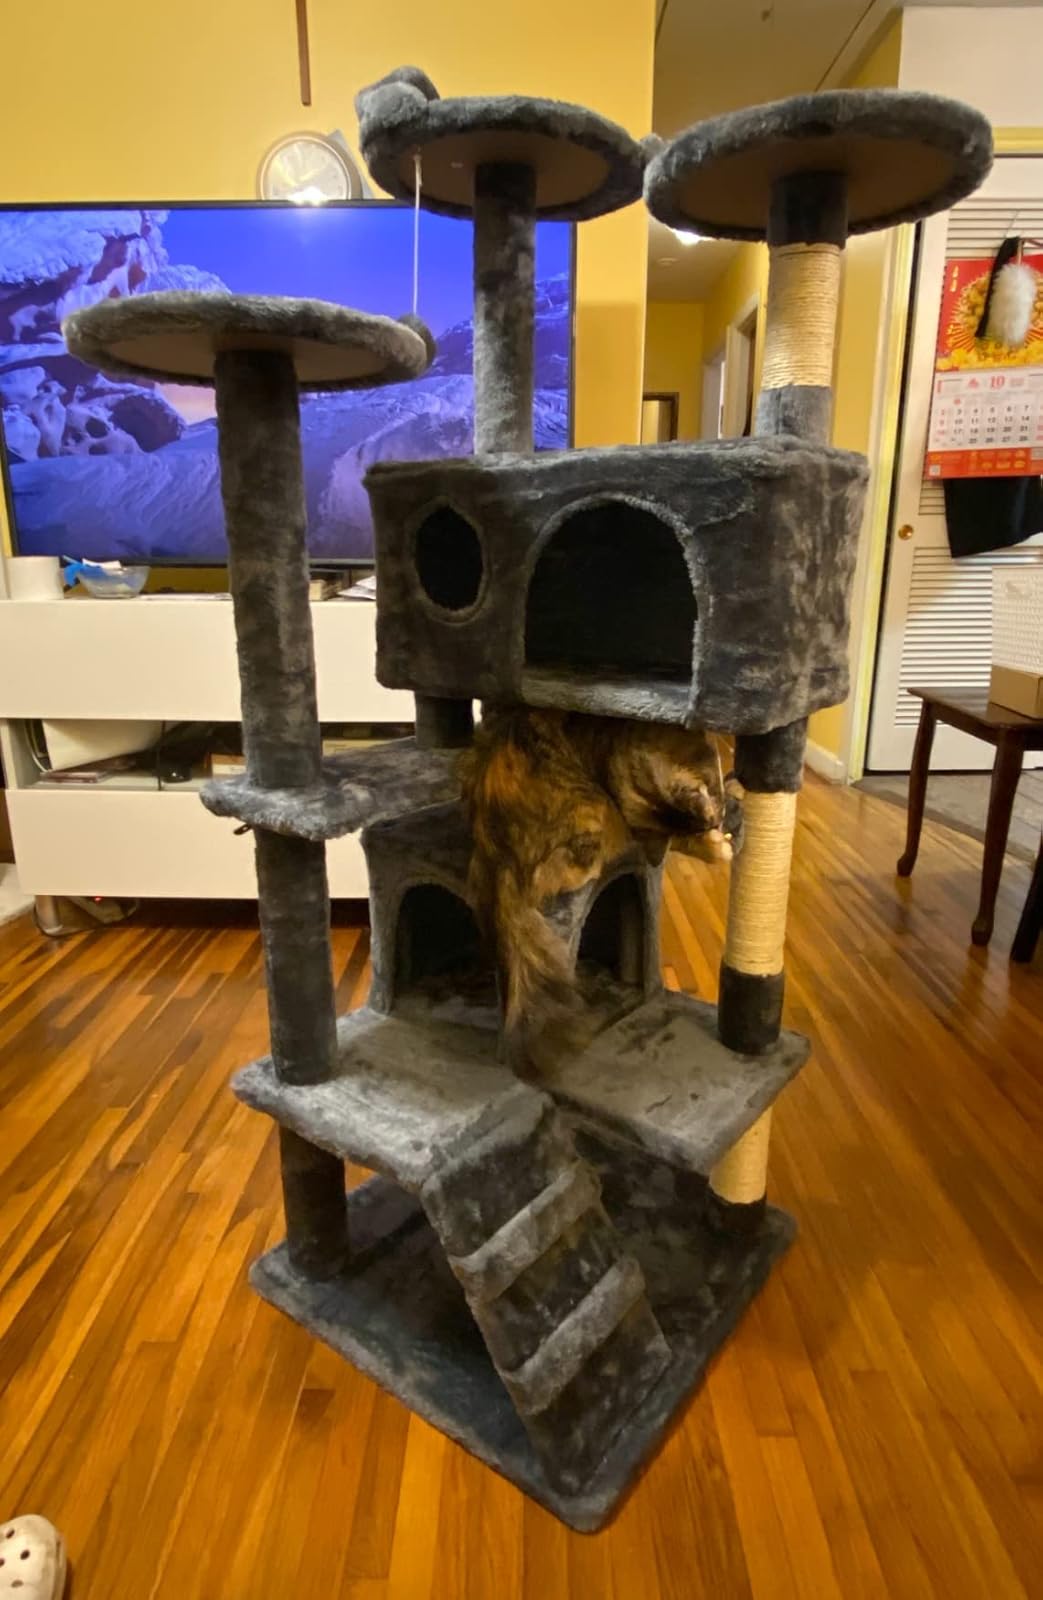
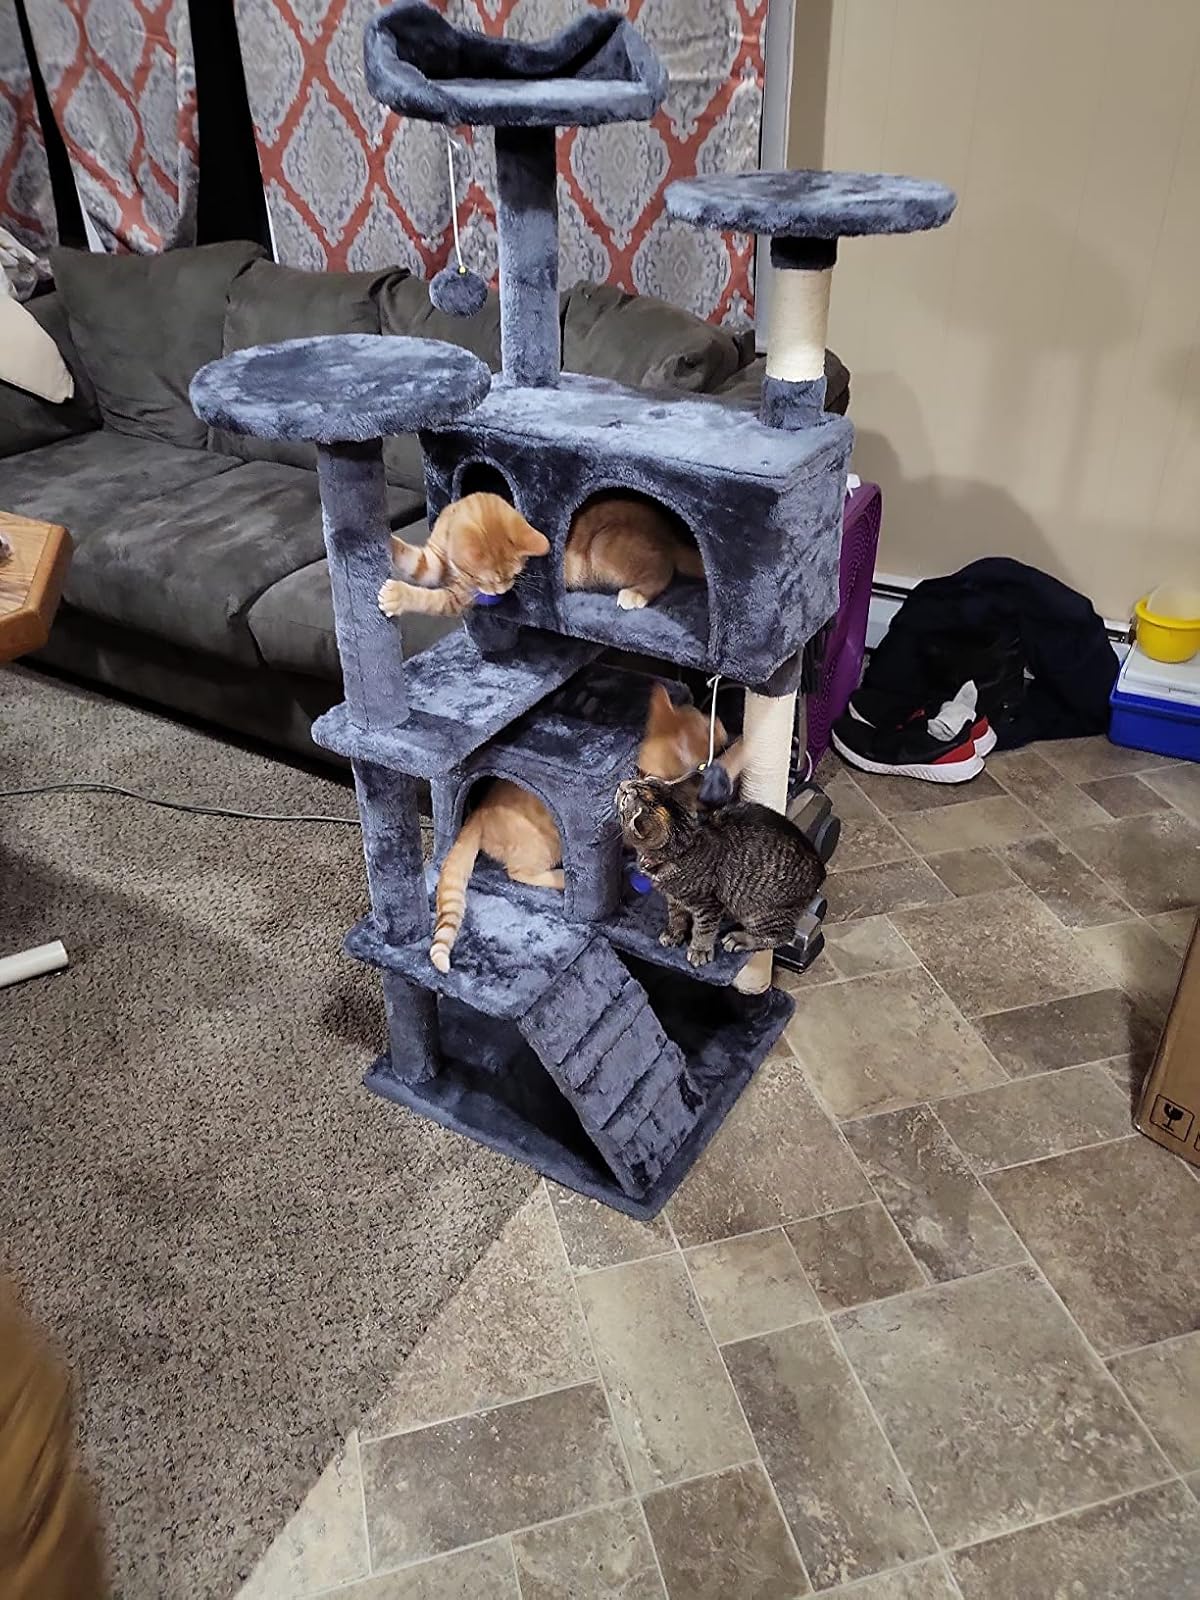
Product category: items_cat tree
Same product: yes